Harry Davis (potter)

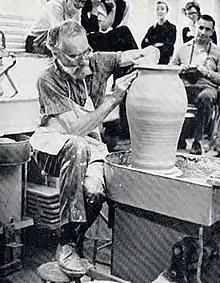

Returning to England in 1946, they started up "Crowan Pottery", near Praze in Cornwall, producing domestic ware. The fine appearance and strength of Crowan pots became legendary. Despite having managed the flourishing pottery for 16 years, the couple became restless. With the Cold War becoming ever more threatening, they chose to emigrate to New Zealand in 1962, arriving with four children and their apprentice, Stephen Carter. They founded the "Crewenna Pottery" at Wakapuaka near Nelson.